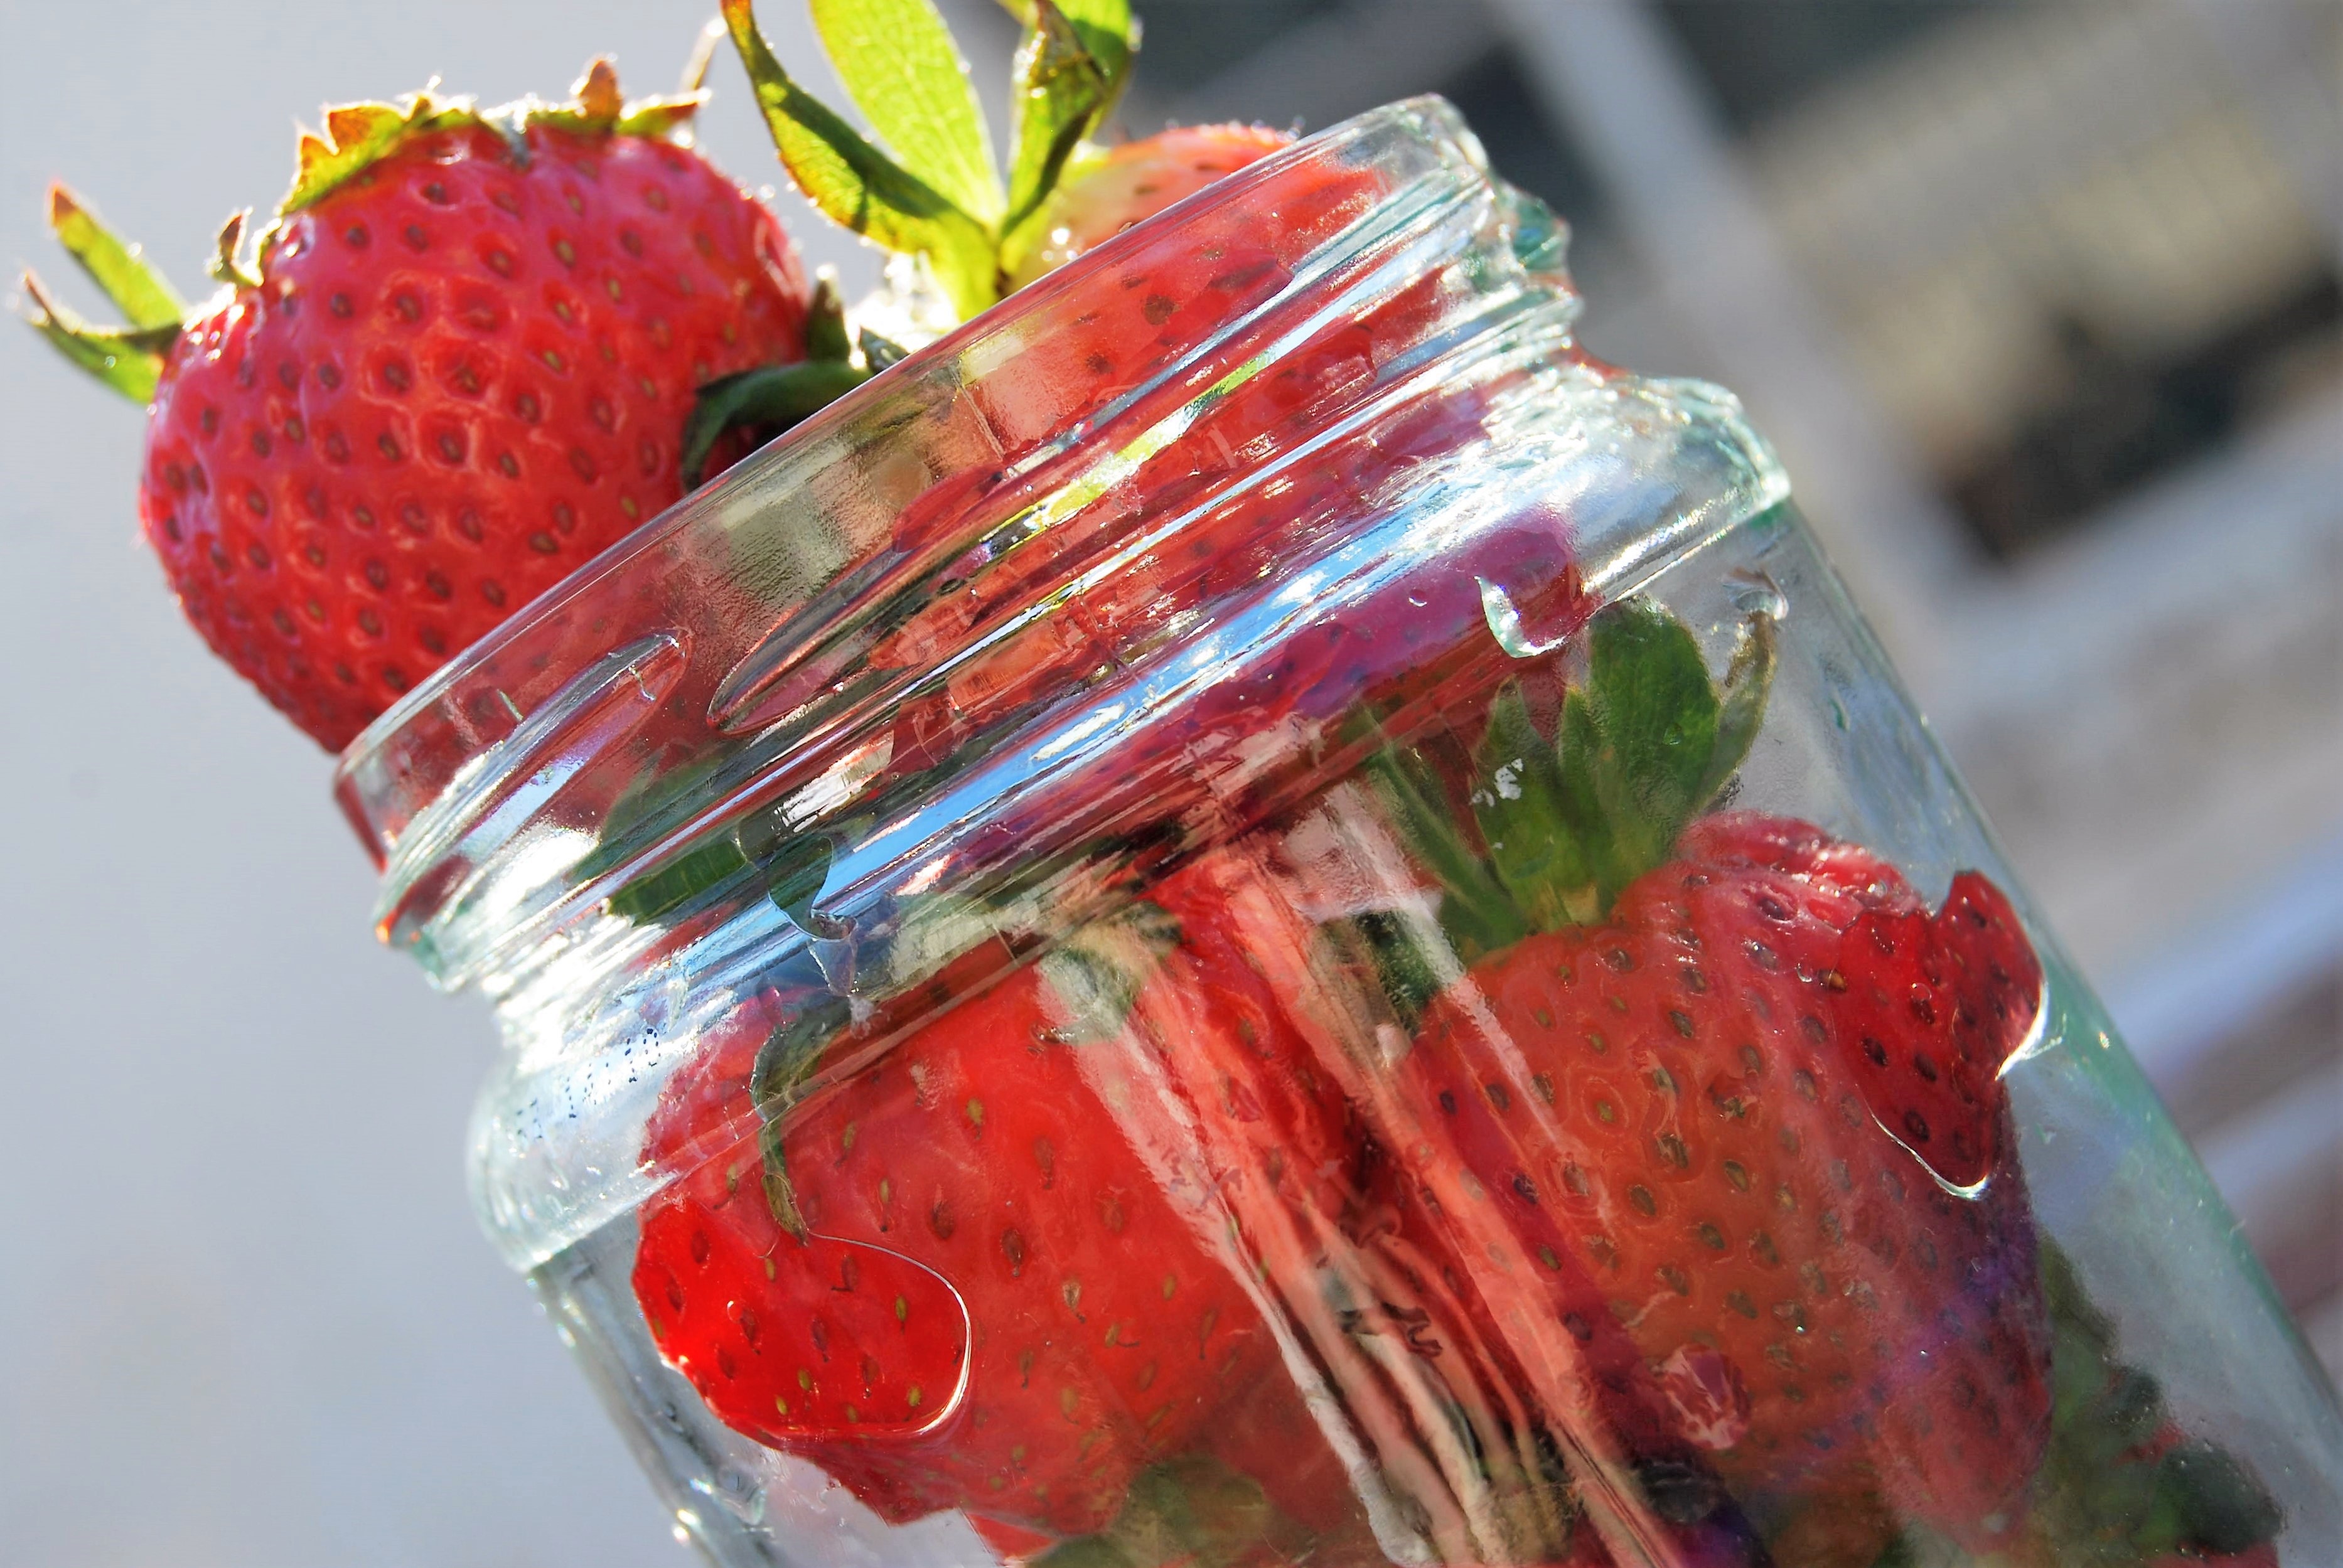
plant, raspberry, fruit, berry, flower, food, red, produce, drink, dessert, cocktail, strawberry, strawberries, flavor